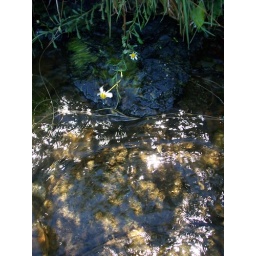
this cute guy was just waving around because the water was slopping up onto it's roots.